Future Soldier

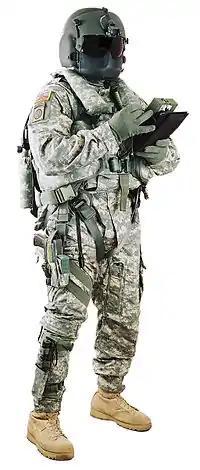
Air Warrior of the United States Army, part of the Future Combat Systems

Superiority to enemy ground forces will be achieved by equipping the average ground-based combat soldier with an integrated set of high-technology uniforms and equipment. These will be linked to an array of real-time and archived battlefield information resources. Soldiers will require not only enhanced versions of existing equipment (rifle, pistol, knife, helmet, armour, clothing), but also new forms of equipment that will become possible as new types and combinations of technologies become viable for battlefield deployment.